Legislative districts of Negros Oriental

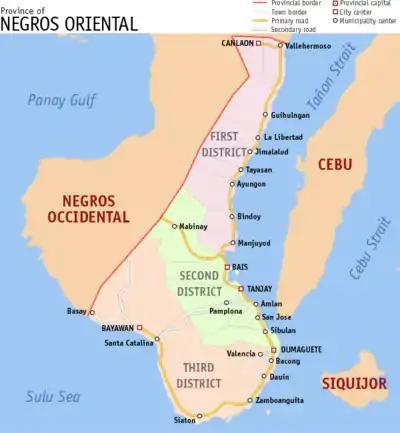
Map of the current congressional districts of Negros Oriental

The legislative districts of Negros Oriental are the representations of the province of Negros Oriental in the various national legislatures of the Philippines. The province is currently represented in the lower house of the Congress of the Philippines through its first, second, and third congressional districts.